Prograph

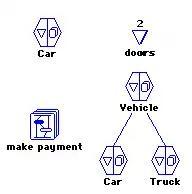
Prograph objects. All images courtesy MacTech

During the 1970s program complexity was growing considerably, but the tools used to write programs were generally similar to those used in the 1960s. This led to problems when working on larger projects, which would become so complex that even simple changes could have side effects that are difficult to fully understand. Considerable research into the problem led many to feel that the problem was that existing programming systems focused on the logic of the program, while in reality the purpose of a program was to manipulate data. If the data being manipulated is the important aspect of the program, why isn't the data the "first class citizen" of the programming language? Working on that basis, a number of new programming systems evolved, including object-oriented programming and dataflow programming.